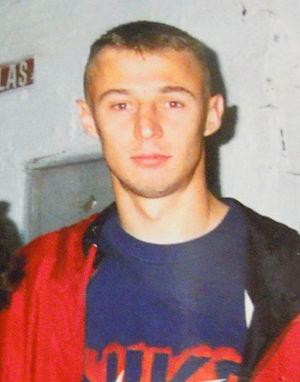
Petr Kouba, né le 28 janvier 1969 à Prague, est un footballeur tchèque évoluant au poste de gardien. International tchécoslovaque puis tchèque, il est le grand artisan du parcours de la Tchéquie à l'Euro 1996 où, en demi-finale, il qualifie son équipe lors de la séance de tirs au but en arrêtant la tentative de Reynald Pedros.